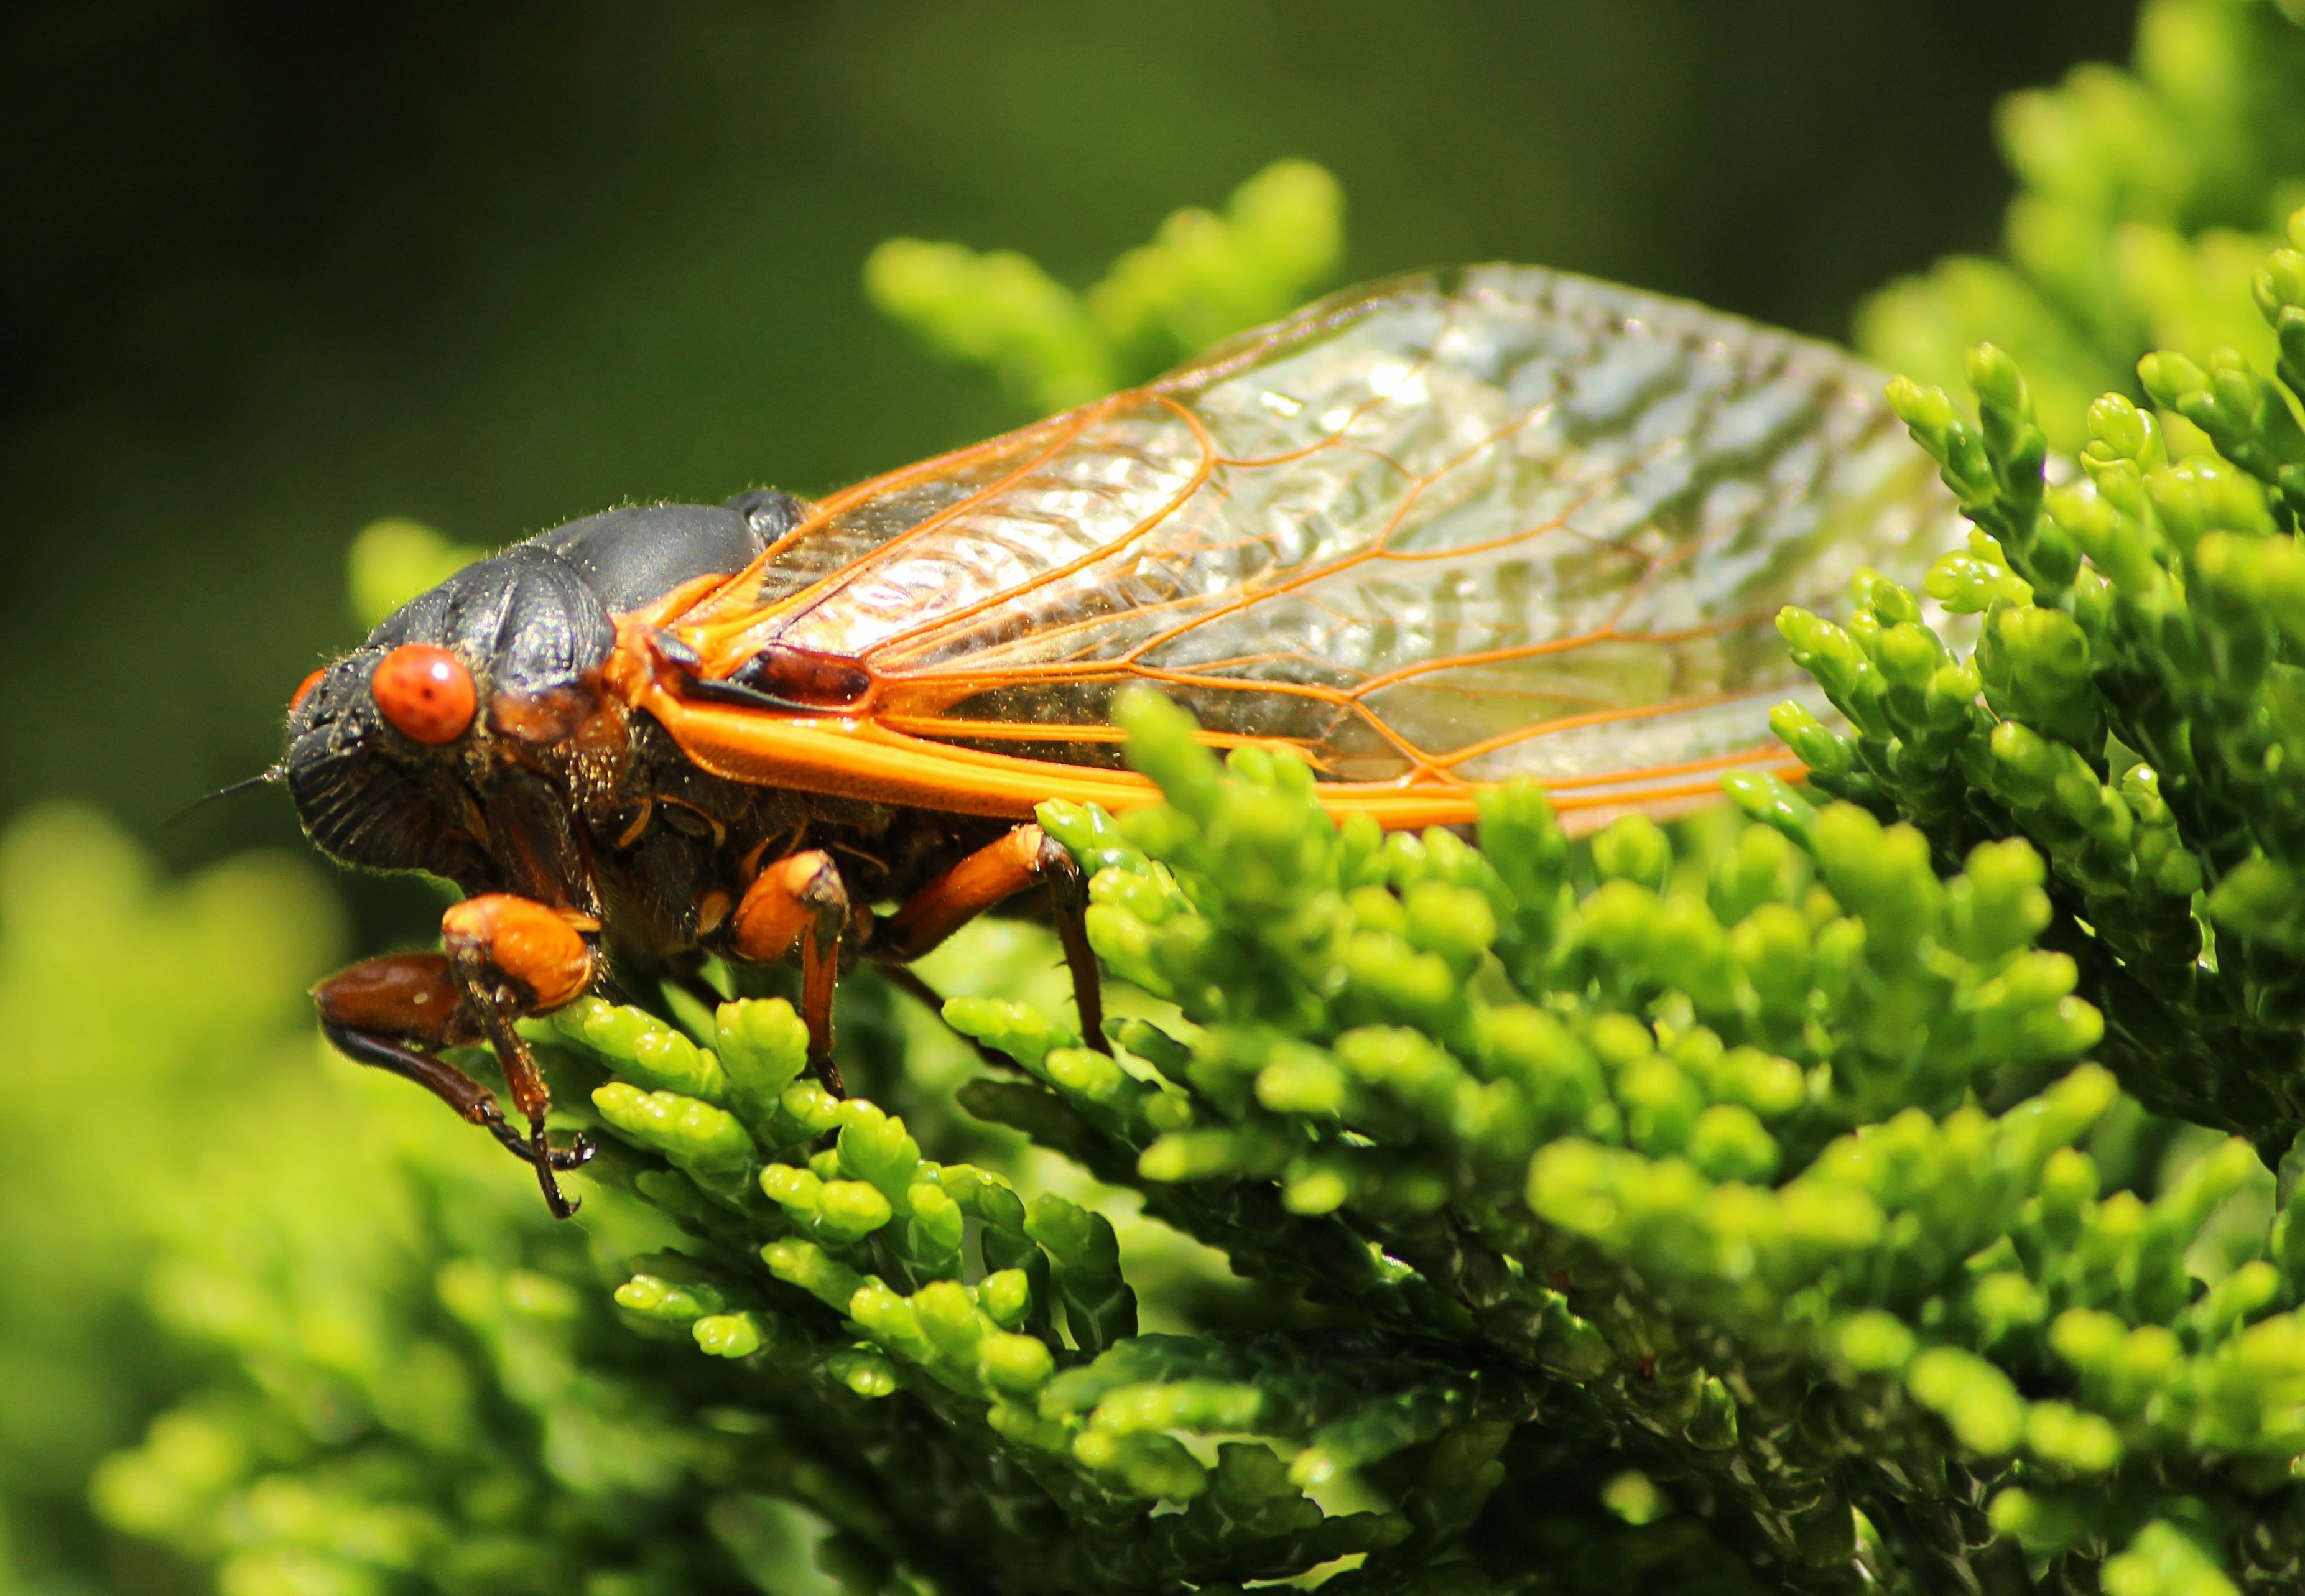
nature, outdoor, photography, flower, wildlife, wild, green, insect, small, bug, fauna, shell, invertebrate, life, close up, entomology, delicate, bugs, fragile, antennae, macro photography, metamorphosis, cicada, molt, cicadoidea, exoskeleton, true bugs